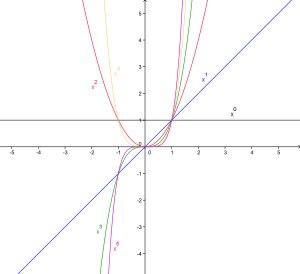
En mathématiques, et plus spécialement en analyse, les fonctions puissances sont les fonctions fₐ définies par